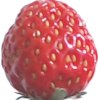
Label: strawberry